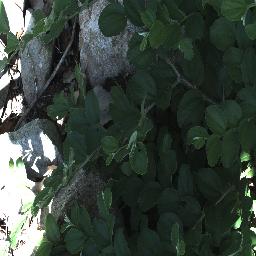
Label: chinee_apple